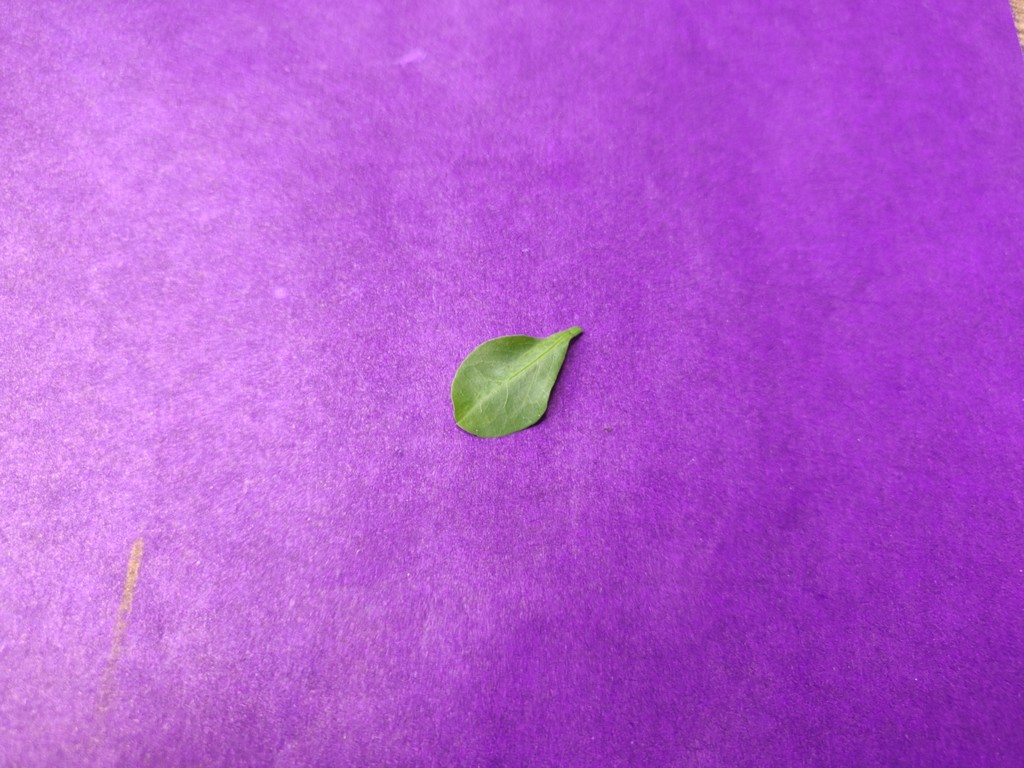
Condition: Healthy
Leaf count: single
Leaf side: front